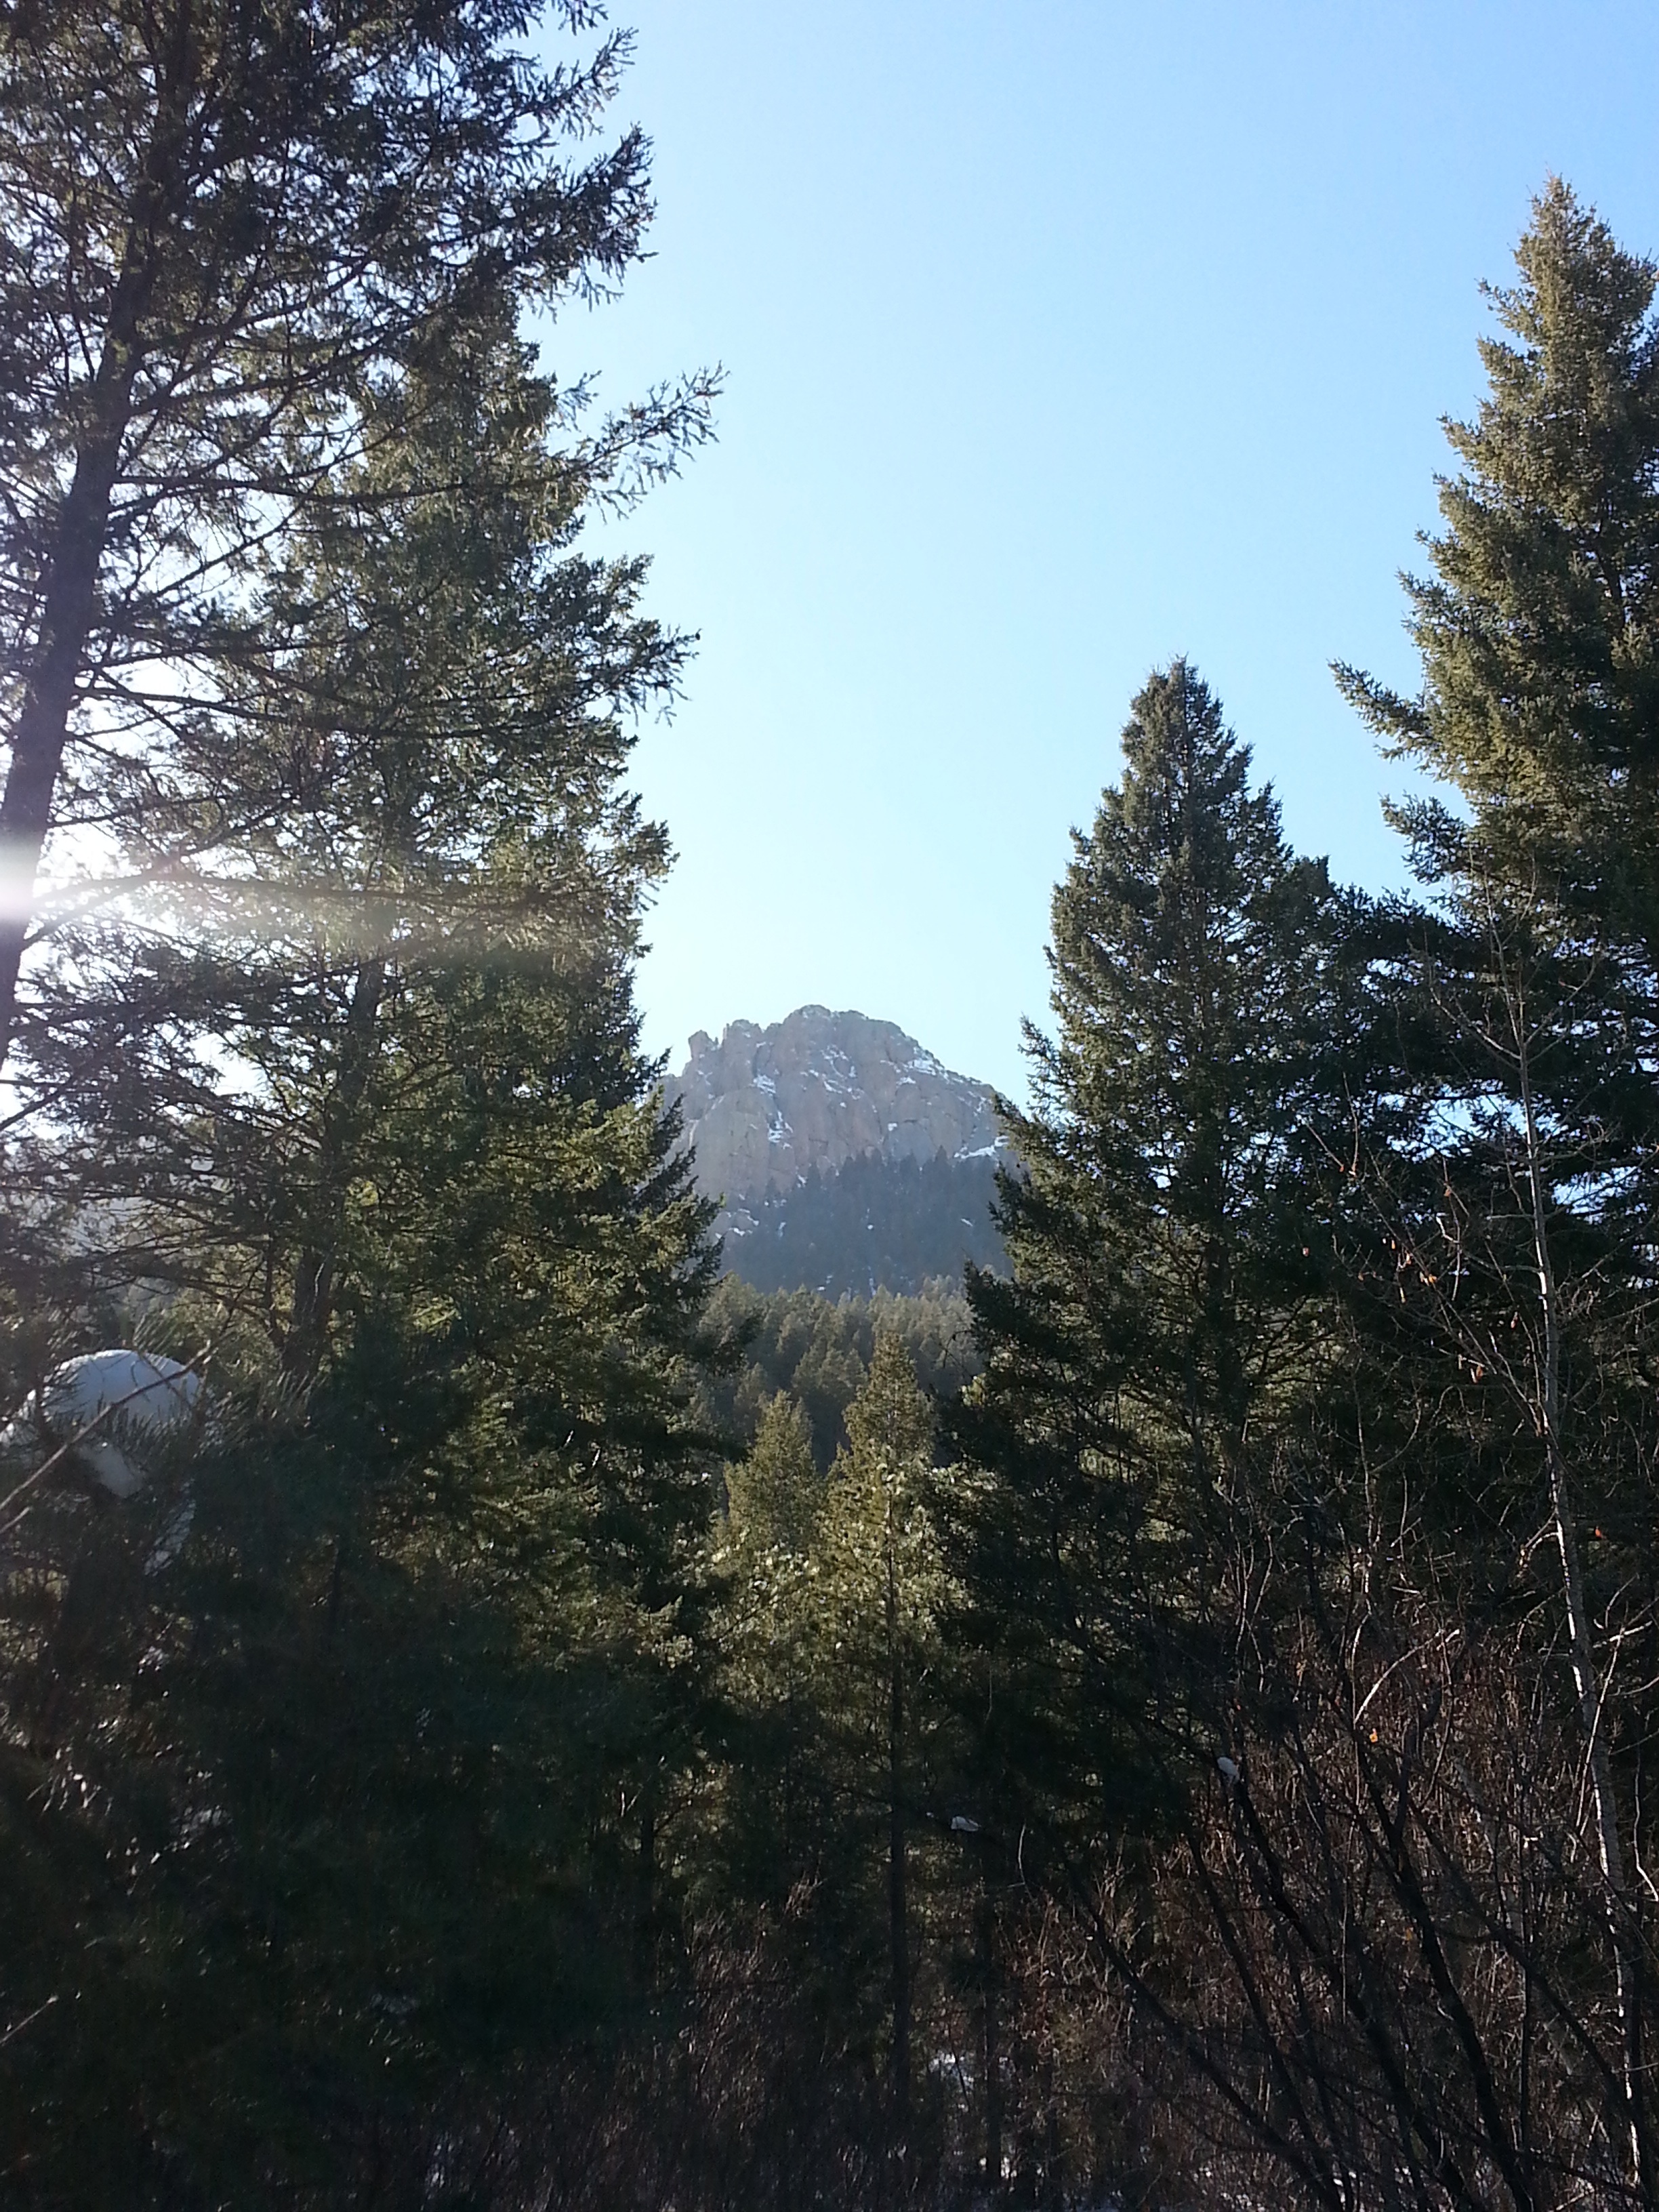
tree, nature, forest, wilderness, mountain, snow, winter, plant, trail, leaf, hill, mountain range, autumn, weather, season, ridge, spruce, woodland, ecosystem, biome, atmospheric phenomenon, woody plant, mountainous landforms, temperate coniferous forest